Grand Duchess Maria Vladimirovna of Russia

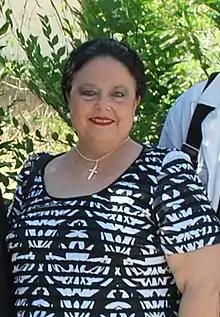
The Grand Duchess in 2010

Grand Duchess Maria Vladimirovna of Russia (born 23 December 1953) has been a claimant to the headship of the House of Romanov, the Imperial Family of Russia (who reigned as Emperors and Autocrats of all the Russias from 1613 to 1917) since 1992. She is a great-great-granddaughter in the male line of Emperor Alexander II of Russia. Although she has used Grand Duchess of Russia as her title of pretence with the style Imperial Highness throughout her life, her right to do so is disputed. Since her father's death on April 21, 1992, some of her monarchist supporters have referred to her as "Maria I", titular "Empress of Russia", a title she does not claim herself.